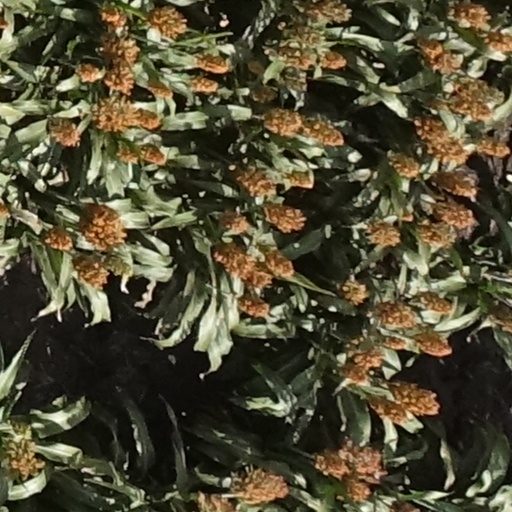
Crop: sorghum